Ash Street School (Manchester, New Hampshire)

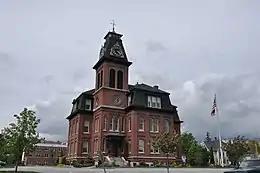

The Ash Street School is a historic schoolhouse in Manchester, New Hampshire. It has been listed on the National Register of Historic Places since 1975. The school occupies the city block bounded by Ash, Bridge, Maple, and Pearl Streets.